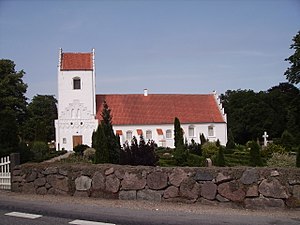
Marslev
Marslev er en landsby på Fyn med 691 indbyggere. Marslev er beliggende nord for Vejruplund, seks kilometer vest for Langeskov og ni kilometer øst for Odense.